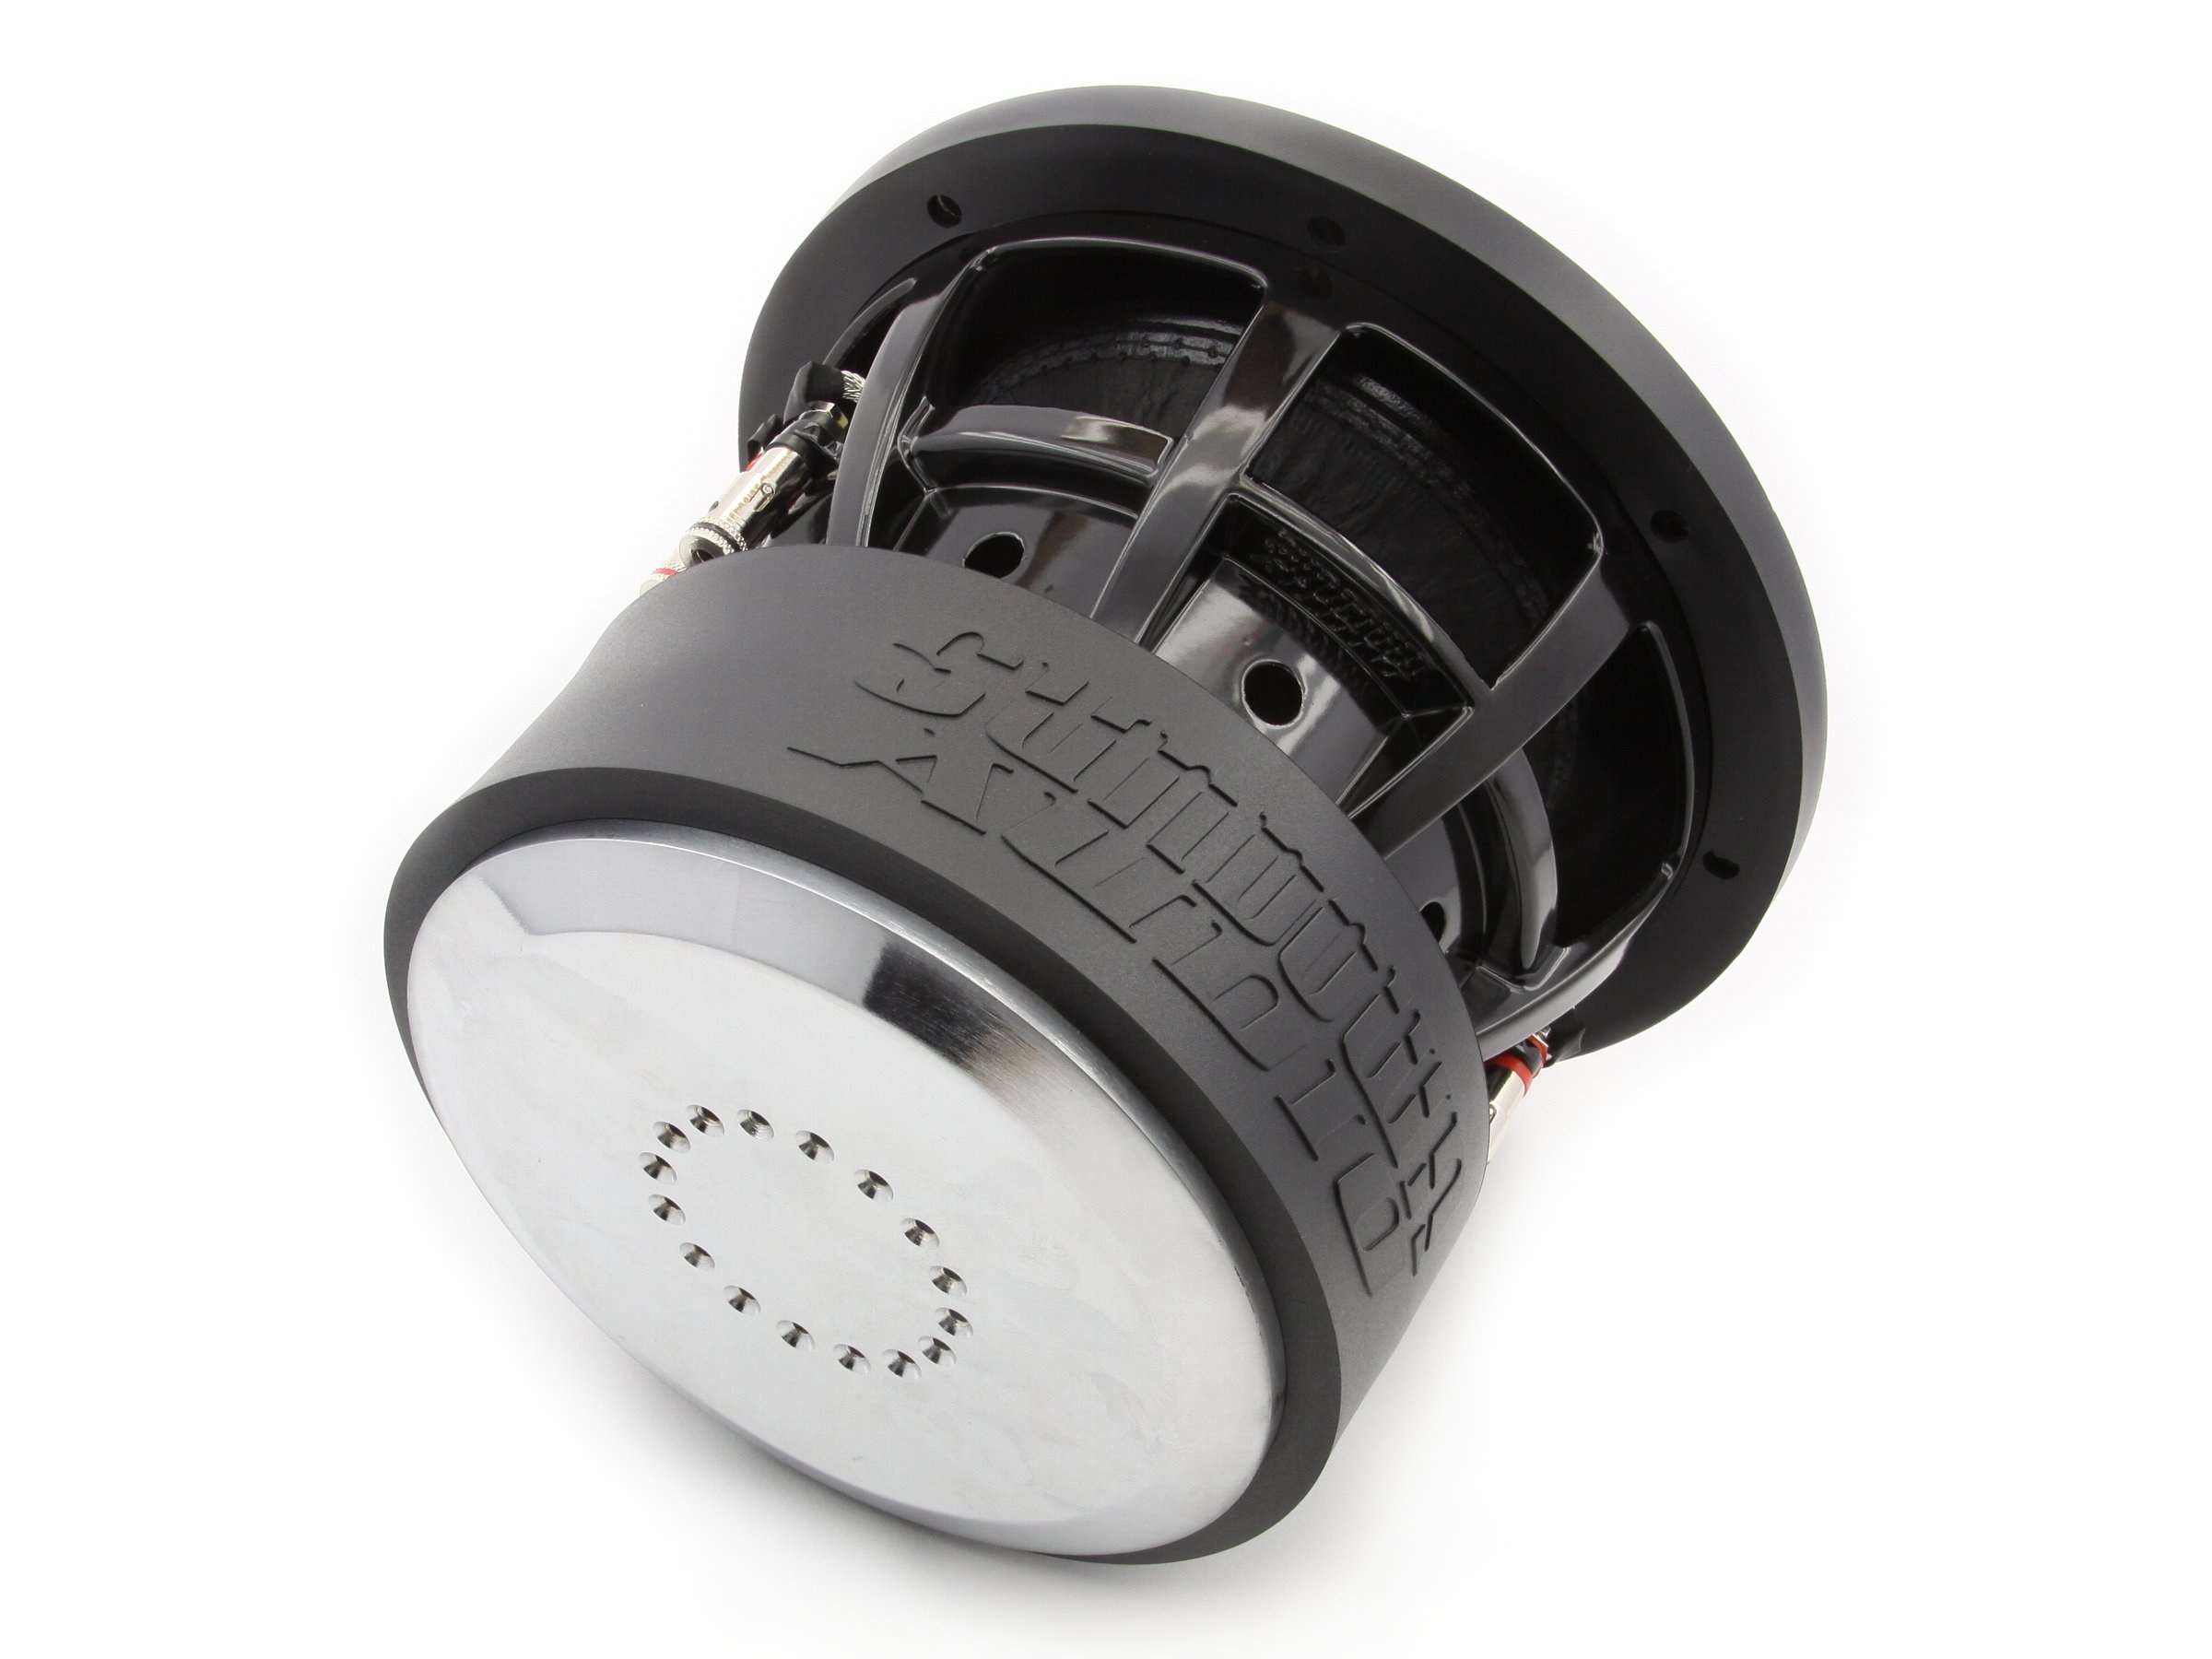
music, technology, speaker, gauge, lighting, product, electronics, 3, sundown audio, sundown audio car audio, the subwoofer, sa8v, car audio, car audio speaker, car audio subwoofer